Bárcenas B-01

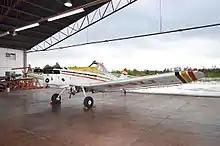
Bárcenas B-01 at Los Mochis International Airport.

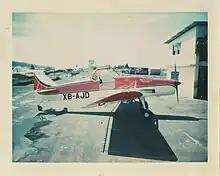
Bárcenas B-01 at Culiacán International Airport.

Aeroservicio Bárcenas began operating as repair and maintenance workshops for aircraft at Uruapan Airport in the early 60's, then, in the early 70's began designing and developing an agricultural aircraft whose first flight was made on June 8, 1973 and was certified by the DGAC on November 30 of the same year. The aircraft had an alar profile called "Bárcenas airfoil", which allowed it better support and control than its competitors at that time, the design of that wing profile was later used by the National Polytechnic Institute and the Navy of Mexico in the design and assembly of the Tonatiuh MX-1 aircraft, which was used by Mexican Naval Aviation as an observation and reconnaissance aircraft.